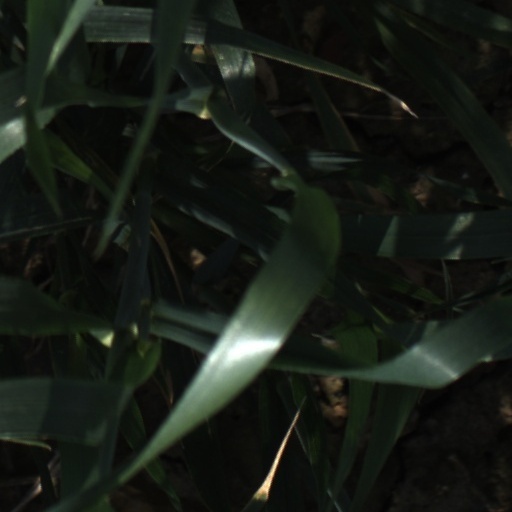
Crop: wheat